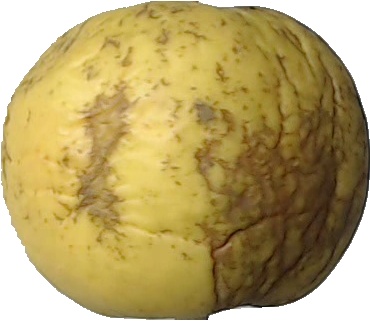
Label: apple_golden_1